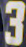
Number: 3